Trenton, Tennessee

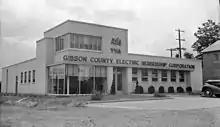
The Gibson County Electric Membership Corporation which is still located Trenton, in 1940

Trenton is most famous for its collection of rare antique porcelain veilleuses, donated by the late Dr. Frederick C. Freed in 1955. The teapots are unique because the candle's glow illuminates the pot's exterior, thus serving as a night light. None of the 525 teapots in this collection are alike, and some are designed as palaces or people in unique still-life castings. The town celebrates its collection with an annual "Teapot Festival" held each spring since 1981.